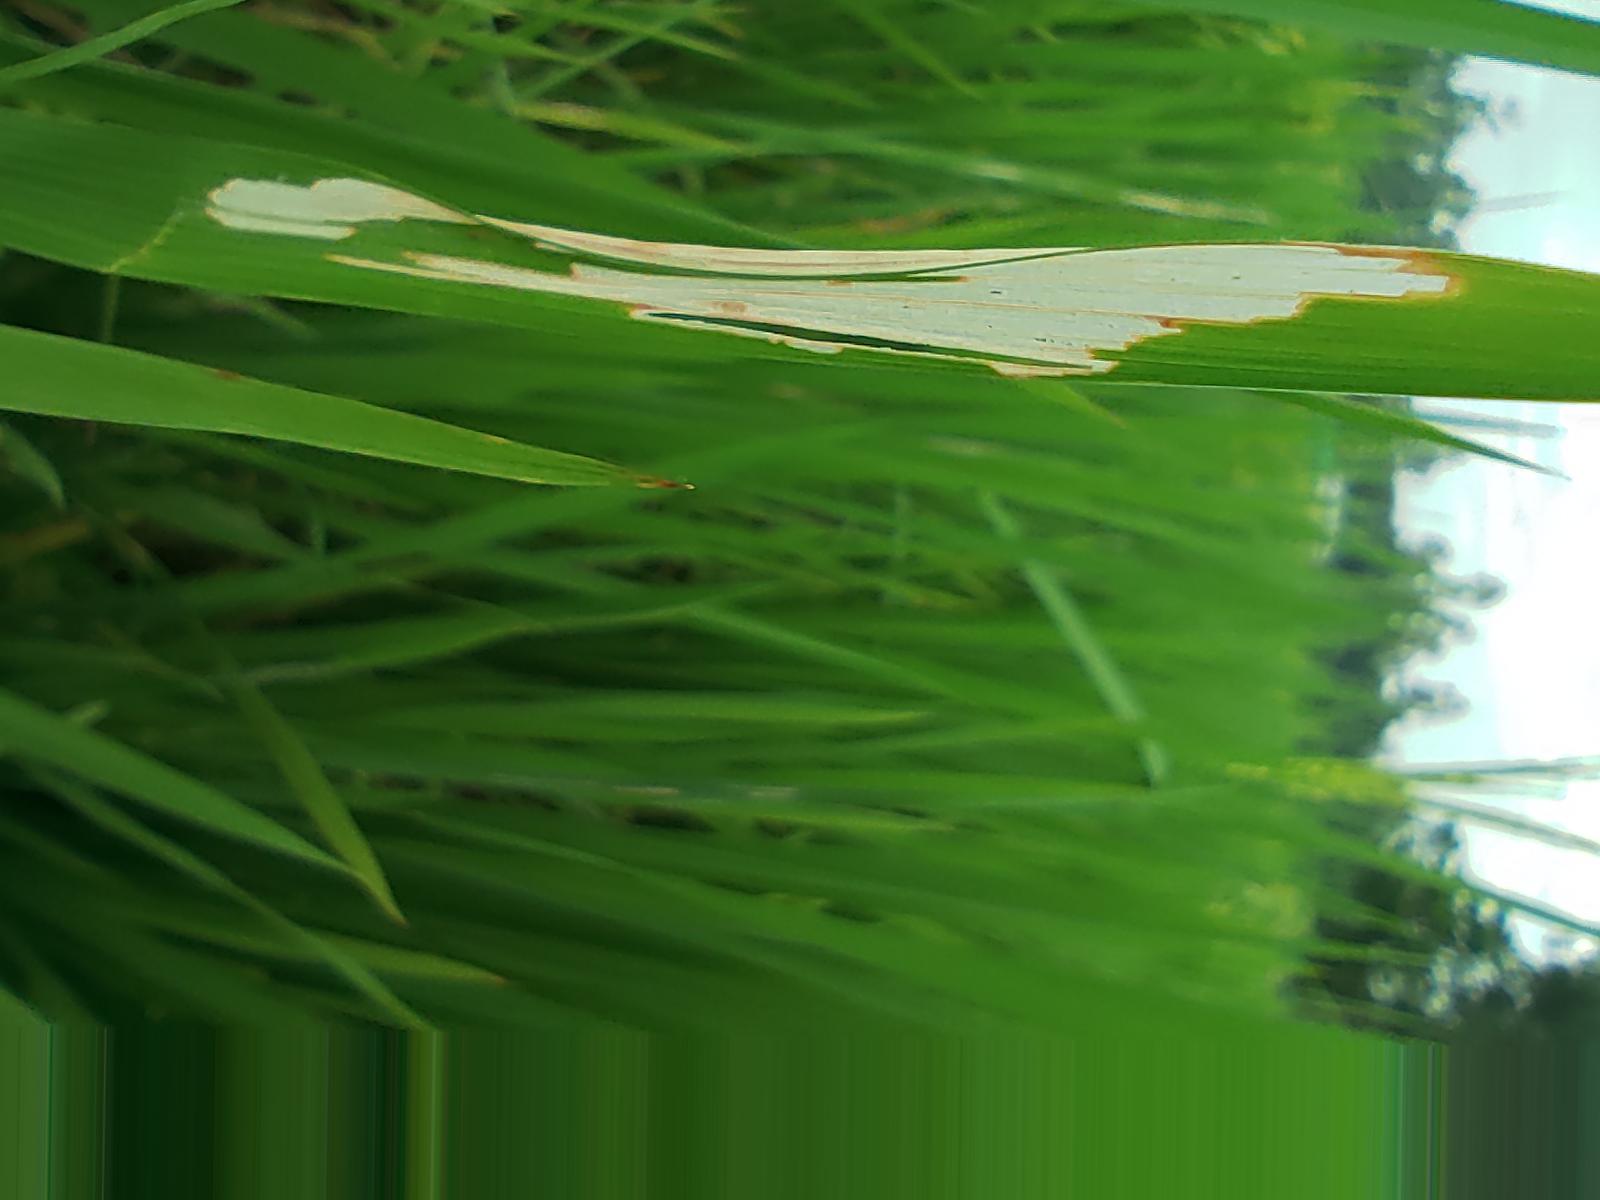
Nhãn: Sâu gai ( Hispa )